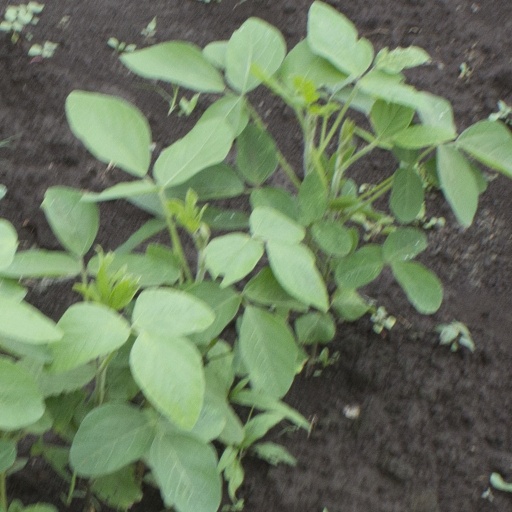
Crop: soybean